Center for Emergency Medicine of Western Pennsylvania

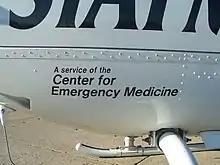
The Pilot's side fuselage of a STAT MedEvac helicopter.

STAT MedEvac is among the largest aeromedical agencies in the United States, with 17 helicopters based in Pennsylvania, Ohio, Washington D.C., and Maryland - serving those states, the southern tier of New York State and West Virginia. Its main dispatch center is in Pittsburgh at UPMC Presbyterian Hospital. As of an early 2018 Commonwealth of Pennsylvania Department of Health EMS Protocol expansion allowing for critical care ground units to be licensed, STAT MedEvac now operates 4 Critical Care ground ambulances, and a new CEM STAT MedEvac and Children's Hospital of Pittsburgh of UPMC Neonatal Critical Care ground ambulance and neonate critical care program. STAT MedEvac website